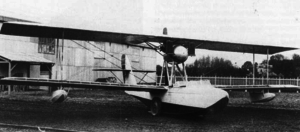
Le CAMS 30 est un hydravion militaire de l'entre-deux-guerres réalisé en 1923 par les Chantiers aéro-maritimes de la Seine. Il servit comme avion d'entraînement dans la Marine nationale française.